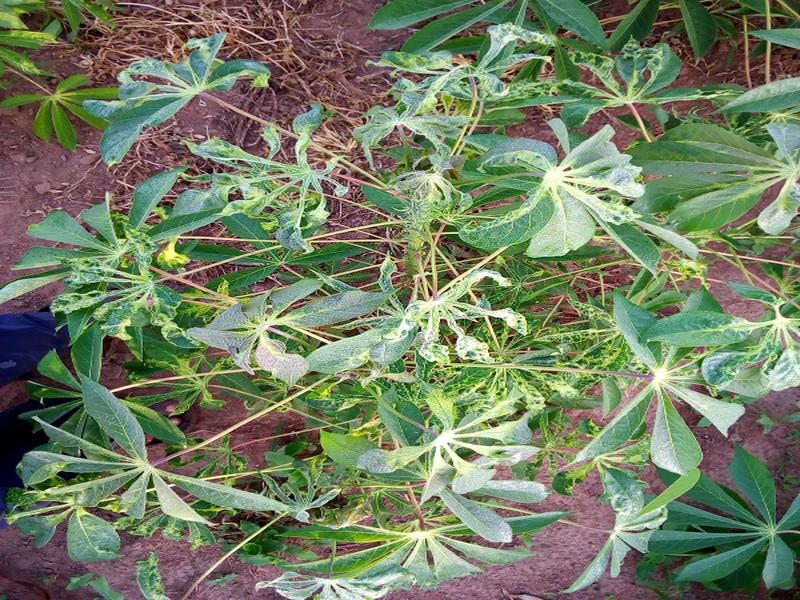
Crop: cassava
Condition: mosaic_disease